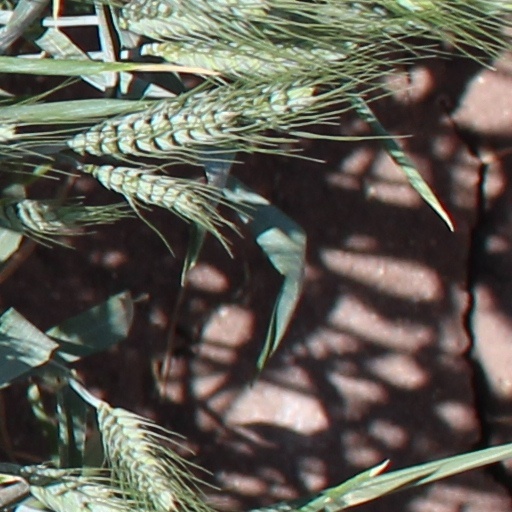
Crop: wheat